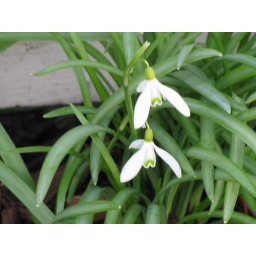
Some flowers in front of the vets office